House of Sand and Fog (novel)

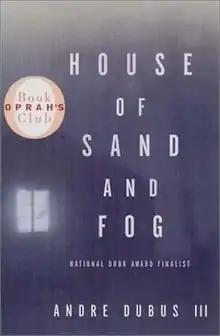
First edition cover

House of Sand and Fog is a 1999 novel by Andre Dubus III. It was selected for Oprah's Book Club in 2000, was a finalist for the National Book Award for Fiction, and was adapted into the 2003 film of the same name.